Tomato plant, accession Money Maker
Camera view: horizontal (90 deg, fisheye); turntable rotation: 90 degrees
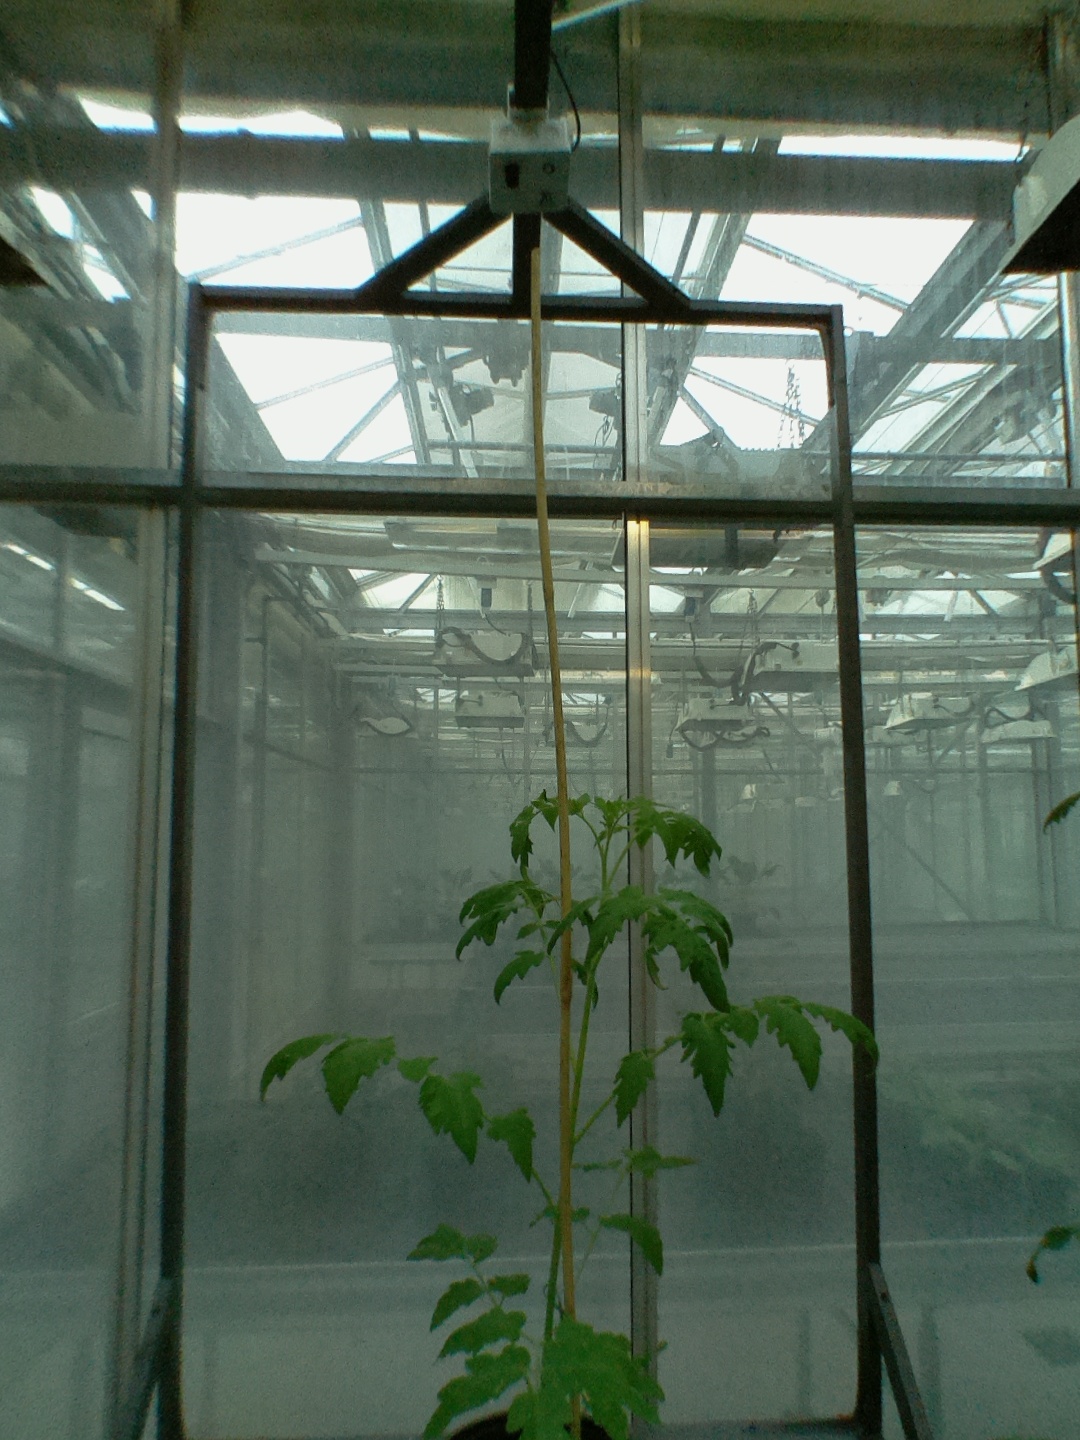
BBCH growth stage 14: 8 of true leaves visible